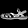
Label: Sandal